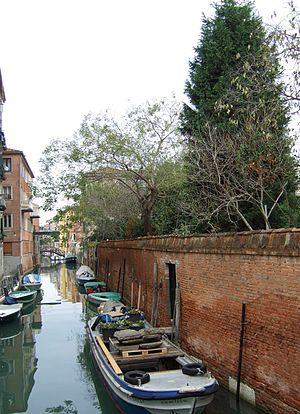
Le rio del Battello, aussi appelé rio de Ca'Moro dans sa partie terminale est un canal de Venise dans le sestiere de Cannaregio en Italie. Le nom officiel est Rio del Battello-Ca' Moro.